Triplemanía XXIII

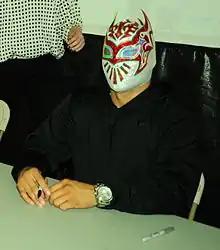
Myzteziz, the other half of the "Dream Match" main event, who turned heel ("rudo") after the match

For his entrance prior to the main event Myzteziz was lowered from the ceiling wearing a harness, holding a pose similar to that of Ethan Hunt (portrayed by Tom Cruise) from the first "" movie. Once he landed on the ground and was unhooked he revealed a half black/half white version of his normal wrestling gear, alluding to comments made prior to the show that he may or may not work as a "tecnico" for the match. Initially Rey Mysterio Jr. took control of the match, much to Myzteziz's frustration, with Myzteziz only gaining control of the match by using punches, kicks and other "rudo" tactics. This drew boos from the crowd as they were vocally behind Rey Mysterio Jr. At one point during the match Myzteziz slammed Rey Mysterio Jr. onto of the English Language commentator's table, and at another point he suplexed Mysterio Jr. out of the ring, through a table. At one point Rey Mysterio Jr. threw Myzteziz into one of the ring posts, making it look like Myzteziz hit his head on the metal. While the cameras were focusing on Rey Mysterio Jr. Myzteziz made it look like the impact had cut his forehead open as blood (or a similar red substance) covered the white portion of his mask. Once the two wrestlers returned to the ring Rey Mysterio Jr. started to tear at Myzteziz's mask, tearing it open around the eye holds. Late in the match Rey Mysterio Jr. managed to apply Myzteziz's finishing hold, the "La Mistica" Fujiwara armbar, on Myzteziz but did not gain a submission from the move. Later on Mysterio Jr. managed to apply "La Mistica" once more, this time with Myzteziz being forced to tap out. As Mysterio Jr. celebrated on the floor Averno, Pentagón Jr. and Joe Líder ran to the ring to attack Myzteziz while he was down. When Rey Mysterio Jr. noticed the attack he entered the ring and helped Myzteziz fight off the "rudo" trios. When Mysterio Jr. offered a handshake Myzteziz spit a liquid in Mysterio's eyes and then declared that he did not care about the fans or Rey Mysterio Jr. He later challenged Mysterio to put his mask on the line in a "Luchas de Apuestas" match. As the show went off the air Myzteziz declined to join Konnan's "La Sociedad", stating he was on his own.